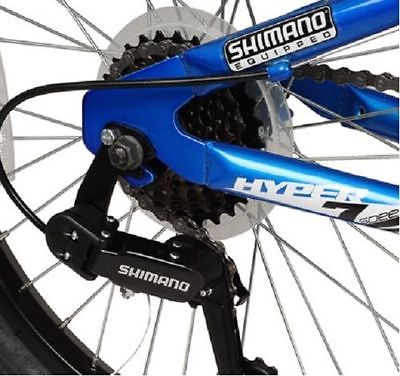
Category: bicycle